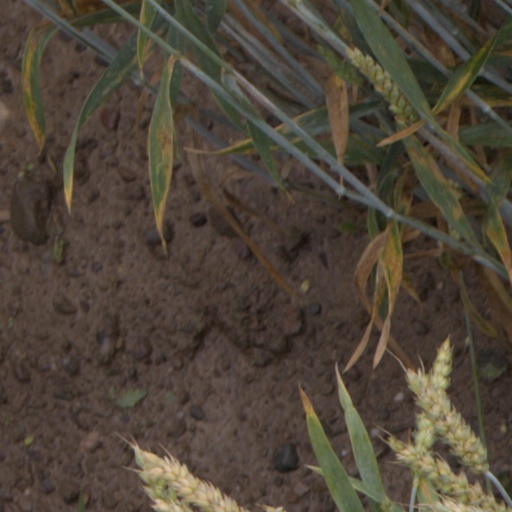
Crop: wheat